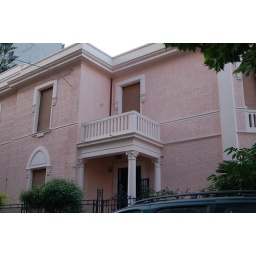
Just some pink house somewhere in Siracusa.